Arthur III, Duke of Brittany

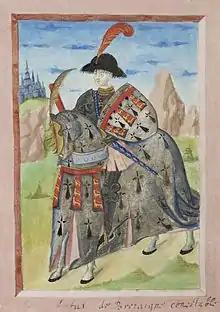

Arthur III, more commonly known as Arthur de Richemont (24 August 139326 December 1458), was briefly Duke of Brittany from 1457 until his death. He is noted primarily, however, for his role as a leading military commander during the Hundred Years' War. Although Richemont briefly sided with the English once, he otherwise remained firmly committed to the House of Valois. He fought alongside Joan of Arc, and was appointed Constable of France. His military and administrative reforms in the French state were an important factor in assuring the final defeat of the English in the Hundred Years' War.